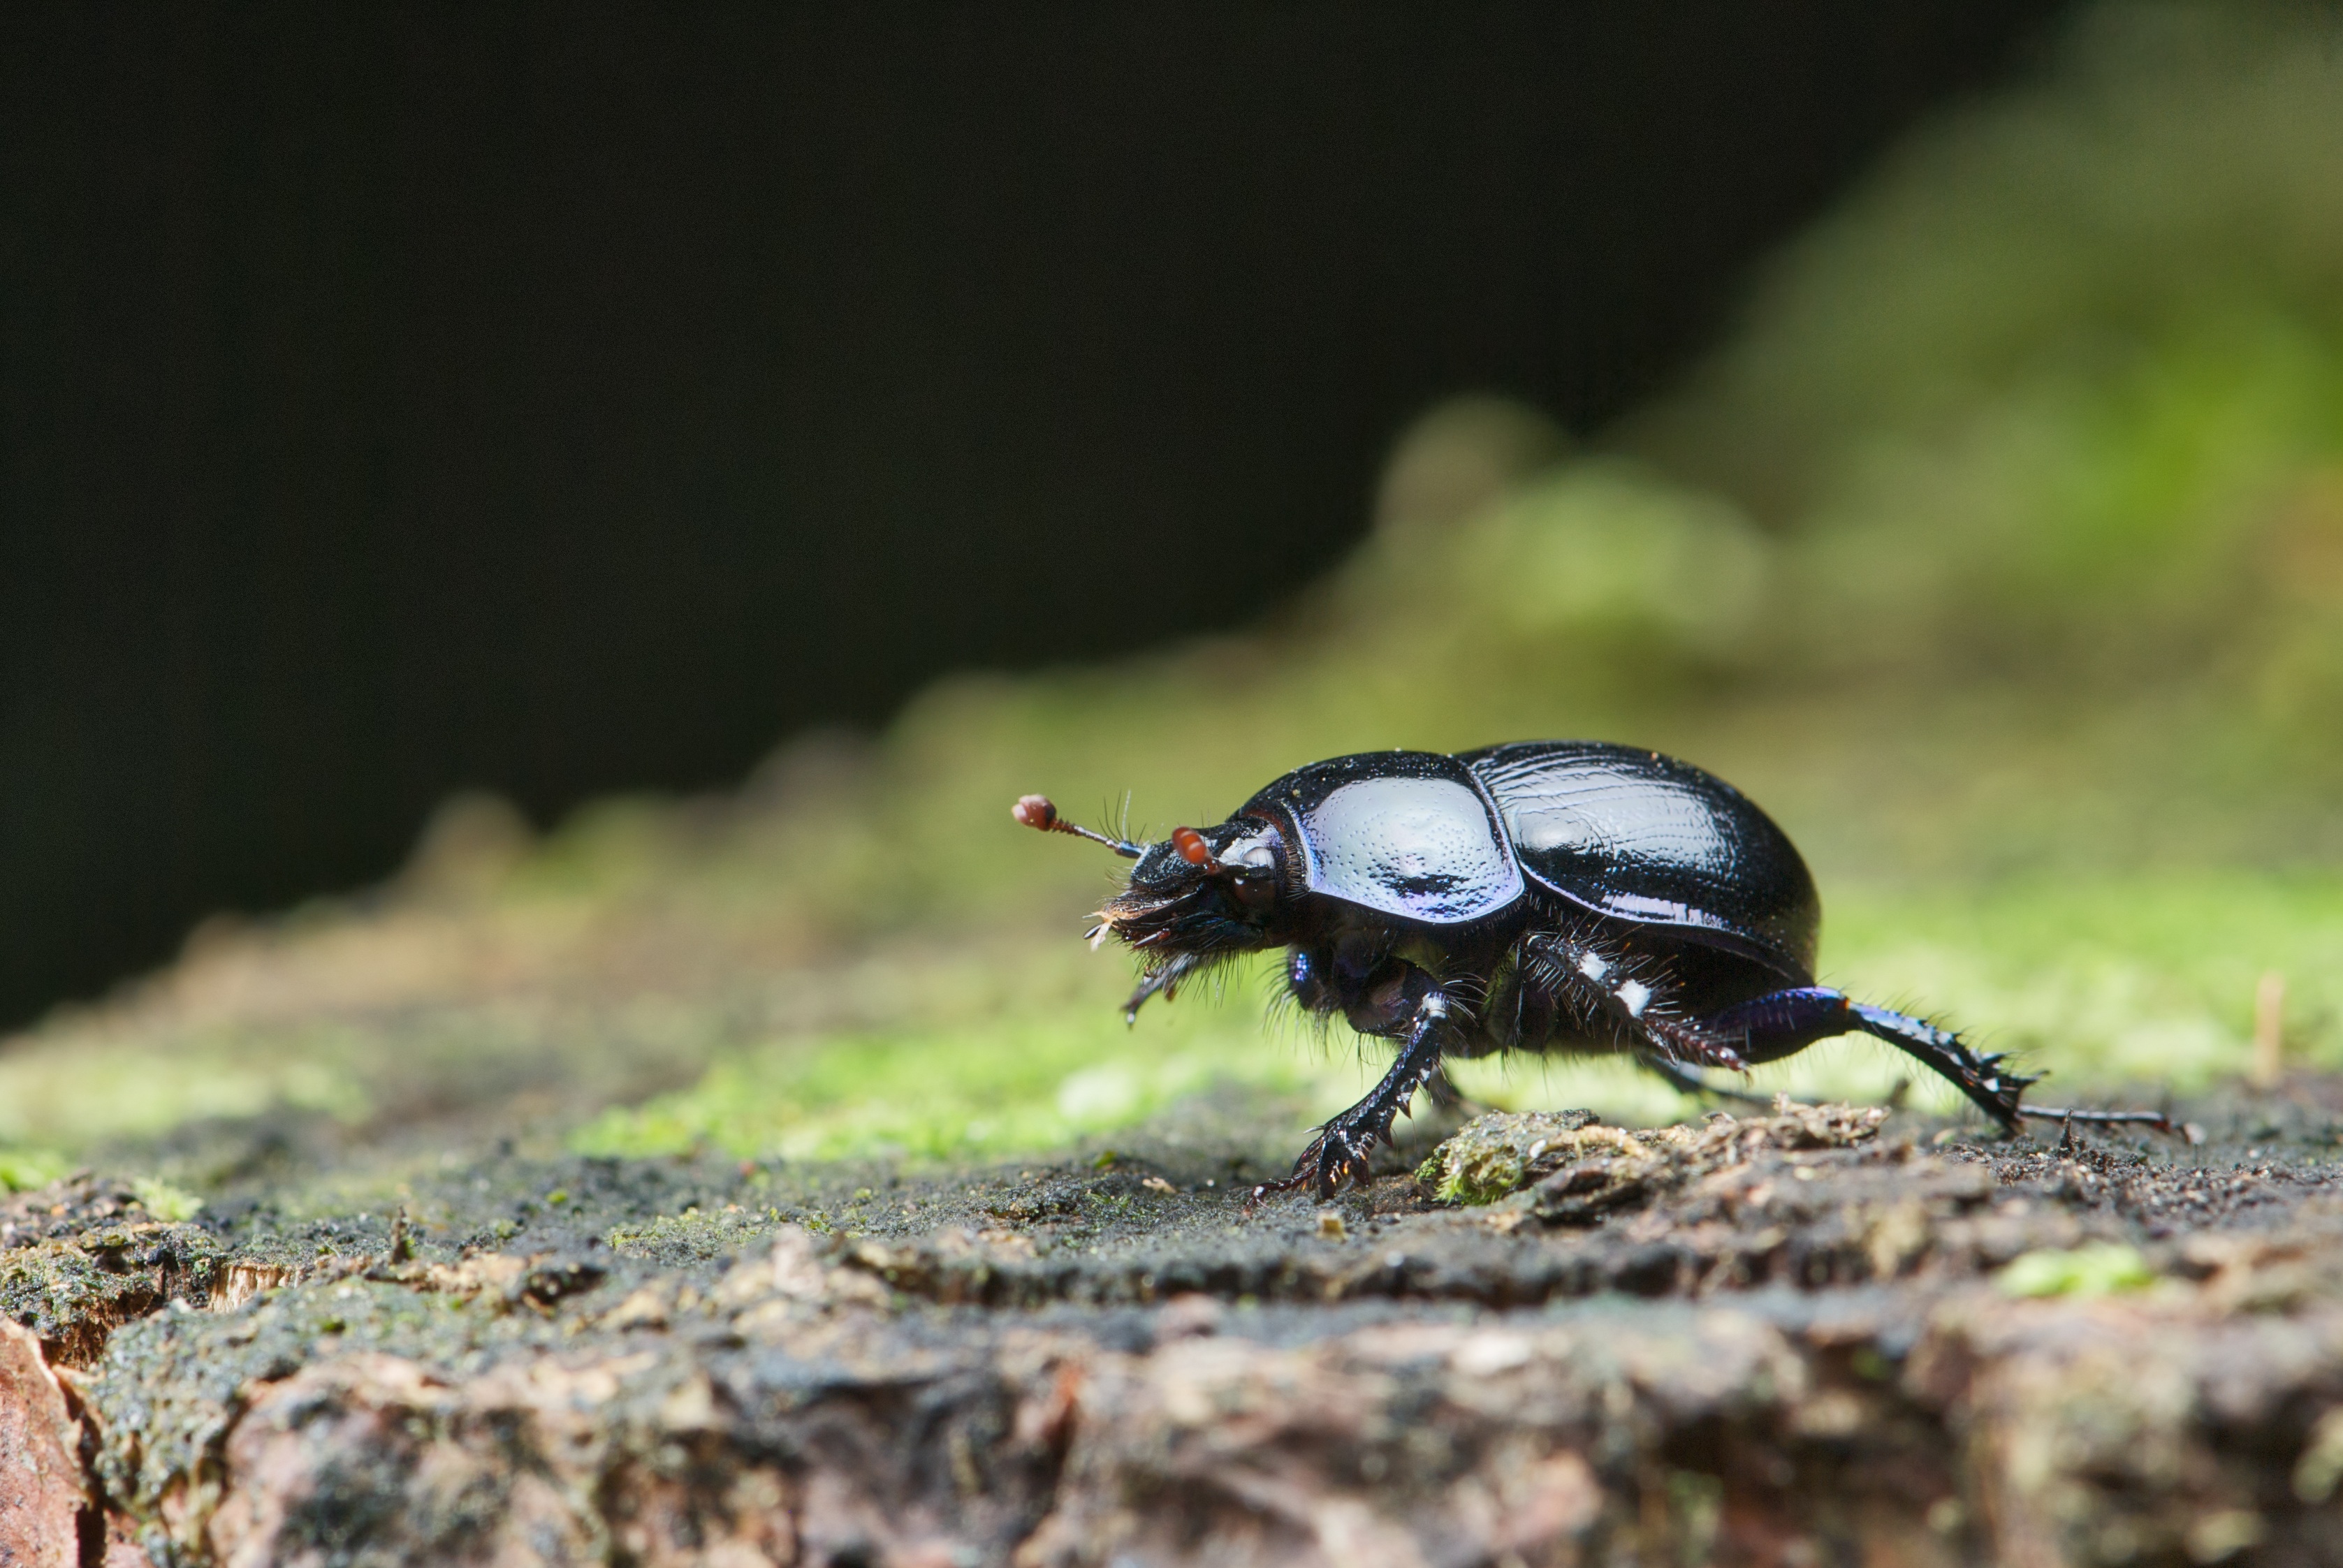
nature, forest, photography, wildlife, insect, macro, bug, fauna, invertebrate, close up, beetle, macro photography, anoplotrupes stercorosus, leaf beetle, dung, dung beetle, scarabs